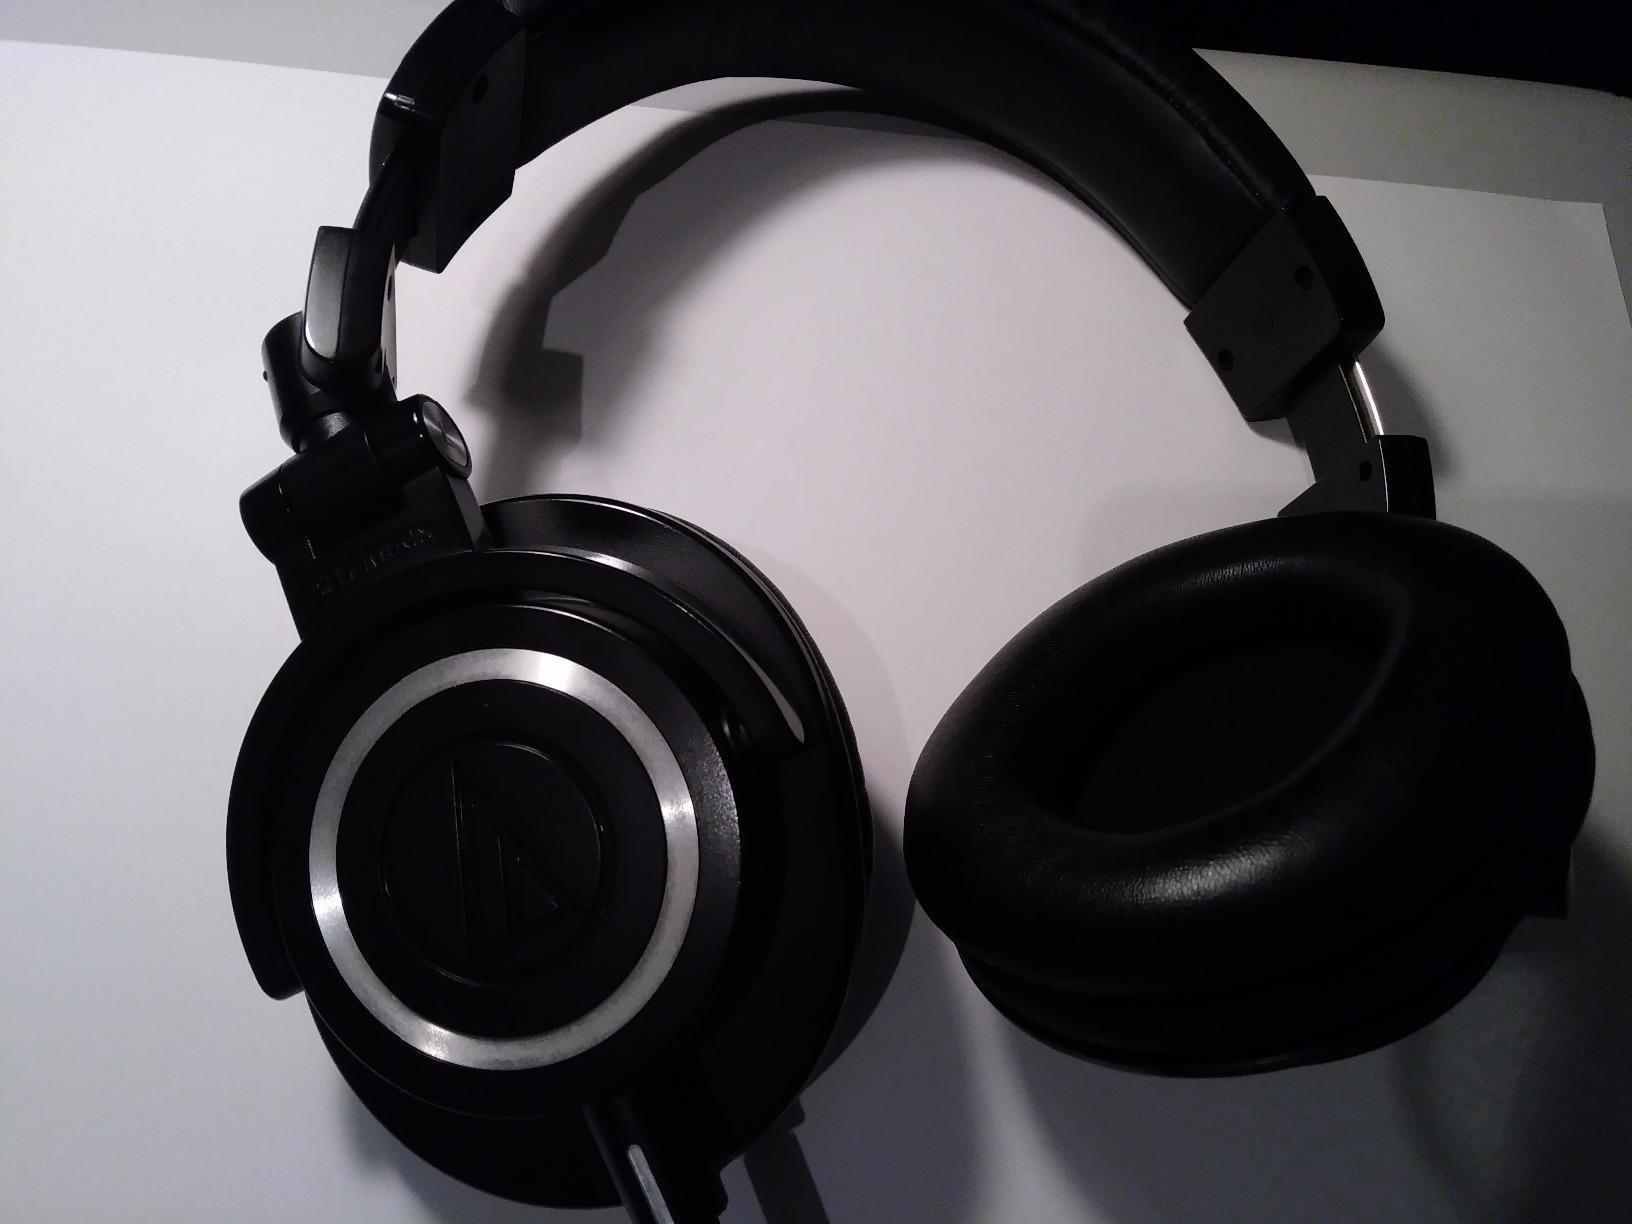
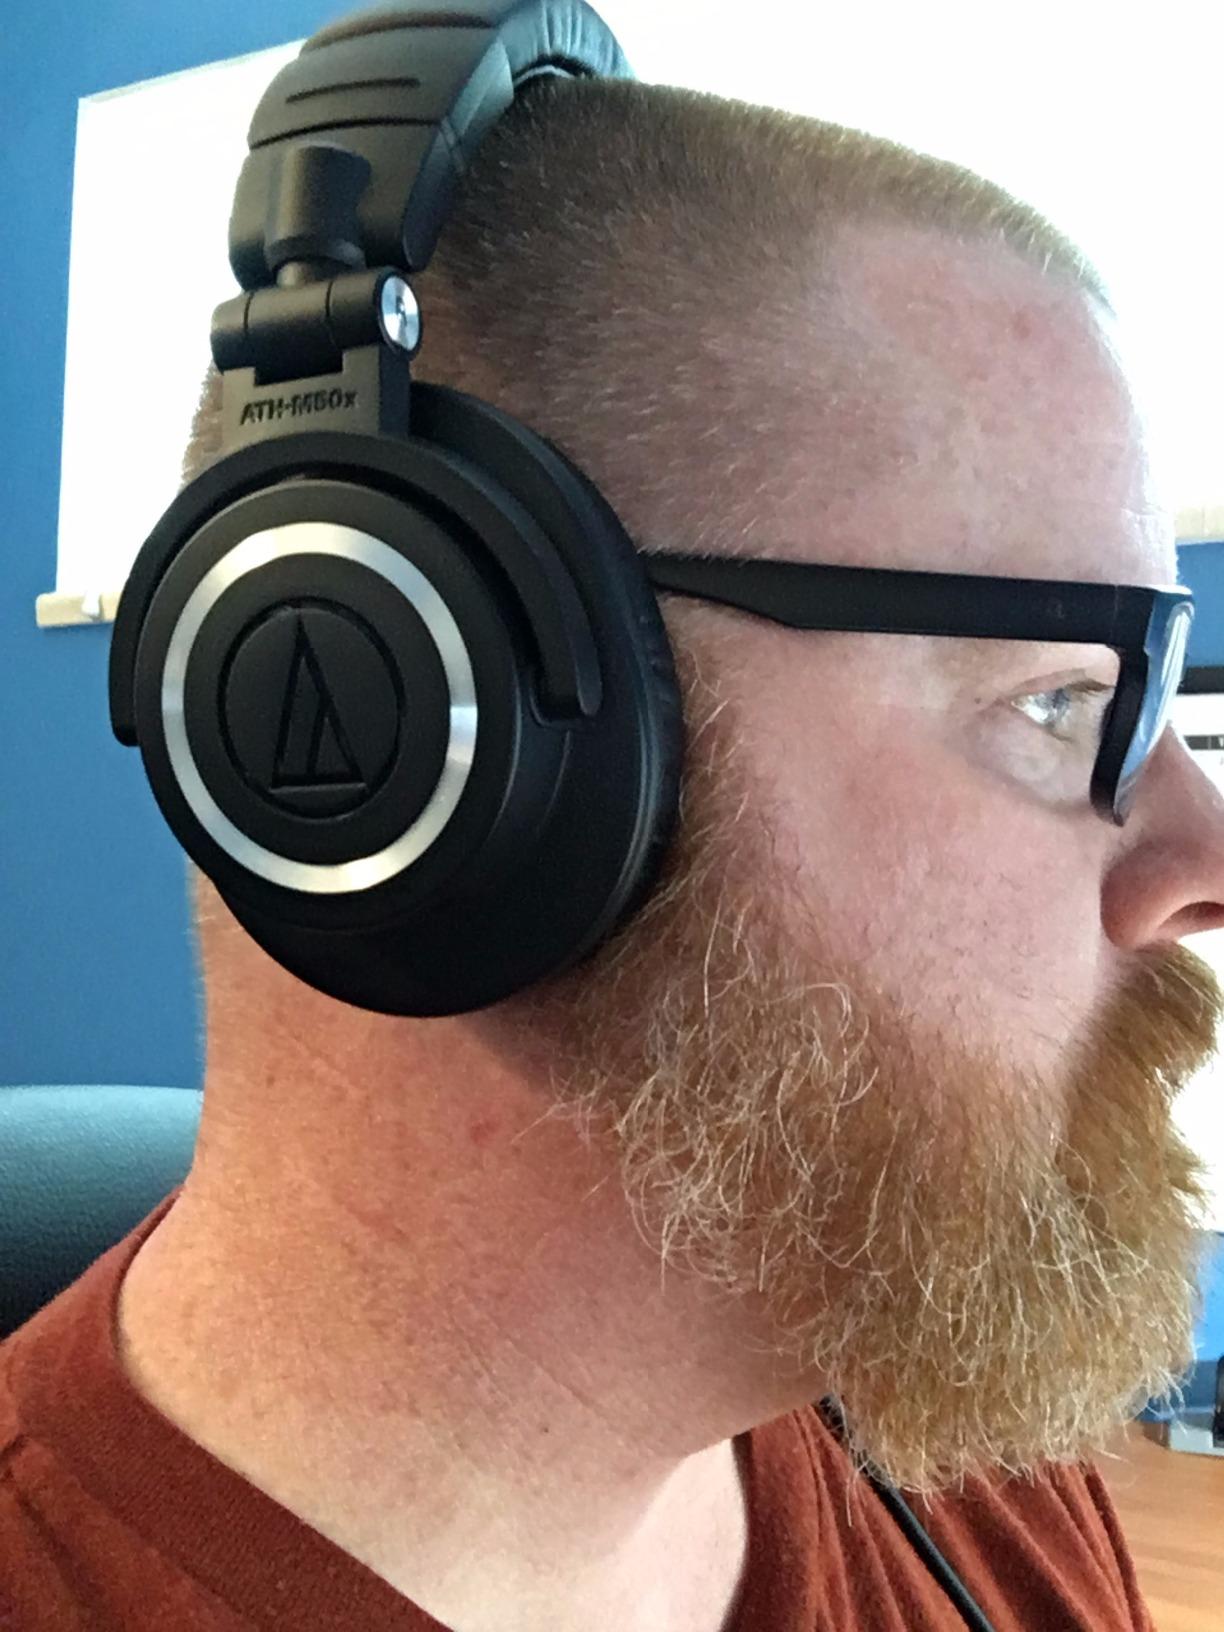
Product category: headphones
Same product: yes